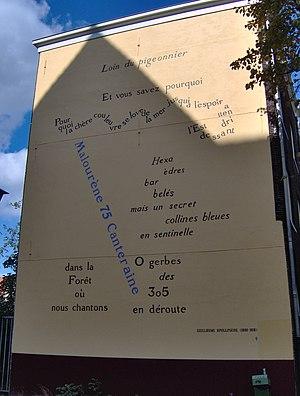
Leyde est une ville et commune néerlandaise située en province de Hollande-Méridionale, entre Amsterdam et La Haye, à une dizaine de kilomètres de la côte de la mer du Nord. Lors du recensement de 2016, elle compte 122 956 habitants, pour une agglomération d'environ 290 000 habitants.